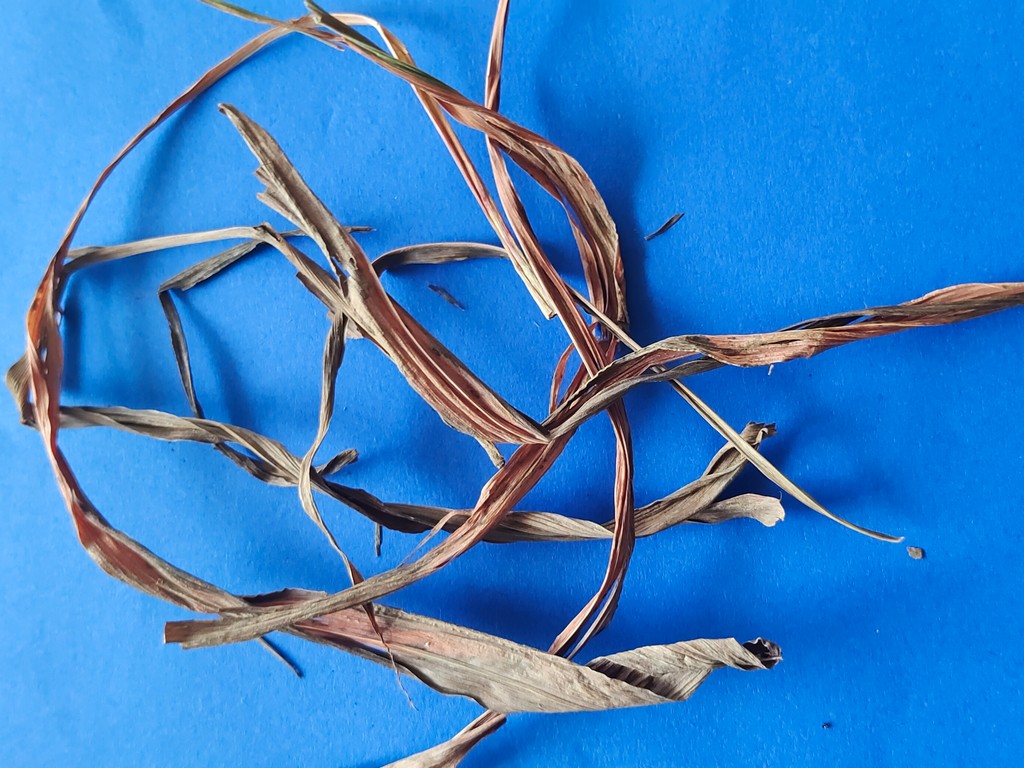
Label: Dried